Pore water pressure

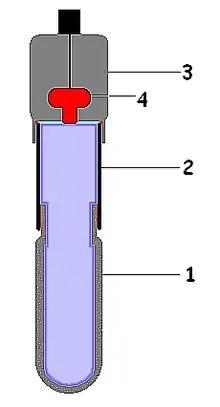
Electronic tensiometer probe: (1) porous cup; (2) water-filled tube; (3) sensor-head; (4) pressure sensor

At any point above the water table, in the vadose zone, the effective stress is approximately equal to the total stress, as proven by Terzaghi's principle. Realistically, the effective stress is greater than the total stress, as the pore water pressure in these partially saturated soils is actually negative. This is primarily due to the surface tension of pore water in voids throughout the vadose zone causing a suction effect on surrounding particles, i.e. matric suction. This capillary action is the "upward movement of water through the vadose zone" (Coduto, 266). Increased water infiltration, such as that caused by heavy rainfall, brings about a reduction in matric suction, following the relationship described by the soil water characteristic curve (SWCC), resulting in a reduction of the soil's shear strength, and reduced slope stability. Capillary effects in soil are more complex than in free water due to the randomly connected void space and particle interference through which to flow; regardless, the height of this zone of capillary rise, where negative pore water pressure is generally peaks, can be closely approximated by a simple equation. The height of capillary rise is inversely proportional to the diameter of void space in contact with water. Therefore, the smaller the void space, the higher water will rise due to tension forces. Sandy soils consist of more coarse material with more room for voids, and therefore tend to have a much shallower capillary zone than do more cohesive soils, such as clays and silts.